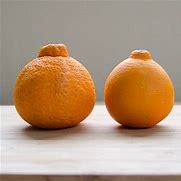
Label: mandarine